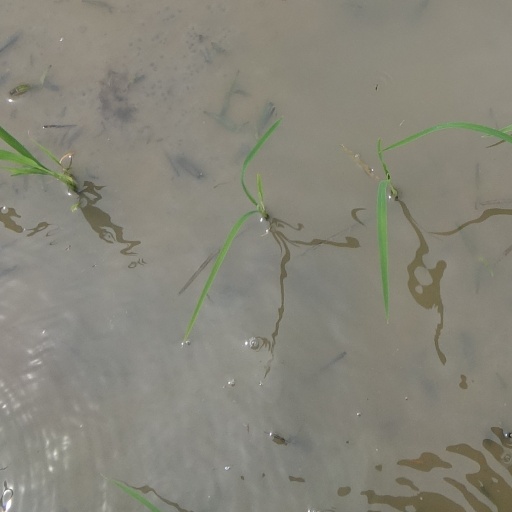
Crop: rice